Area around Dositej's Lyceum

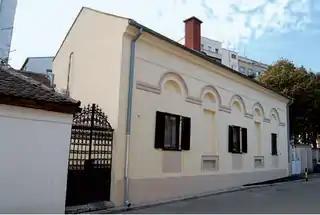
22, Gospodar Jevremova, S. Negovanović

Bajrkali mosque, 11, Gospodar Jevremova Street, was built during the period from 1660 to 1688, as a foundation of Suleiman II. It represents the only saved building of Turkish religious architecture in Belgrade. Its name originates from the eighth decade of the 18th century, when a flag was raised to mark the beginning of a prayer in all town churches. During Austrian reign from 1717 to 1739 it was turned into the Catholic Church and when Turks returned it was restored as a mosque. Interior decoration is very modest. Openings on the edifice end with characteristic broken arches.